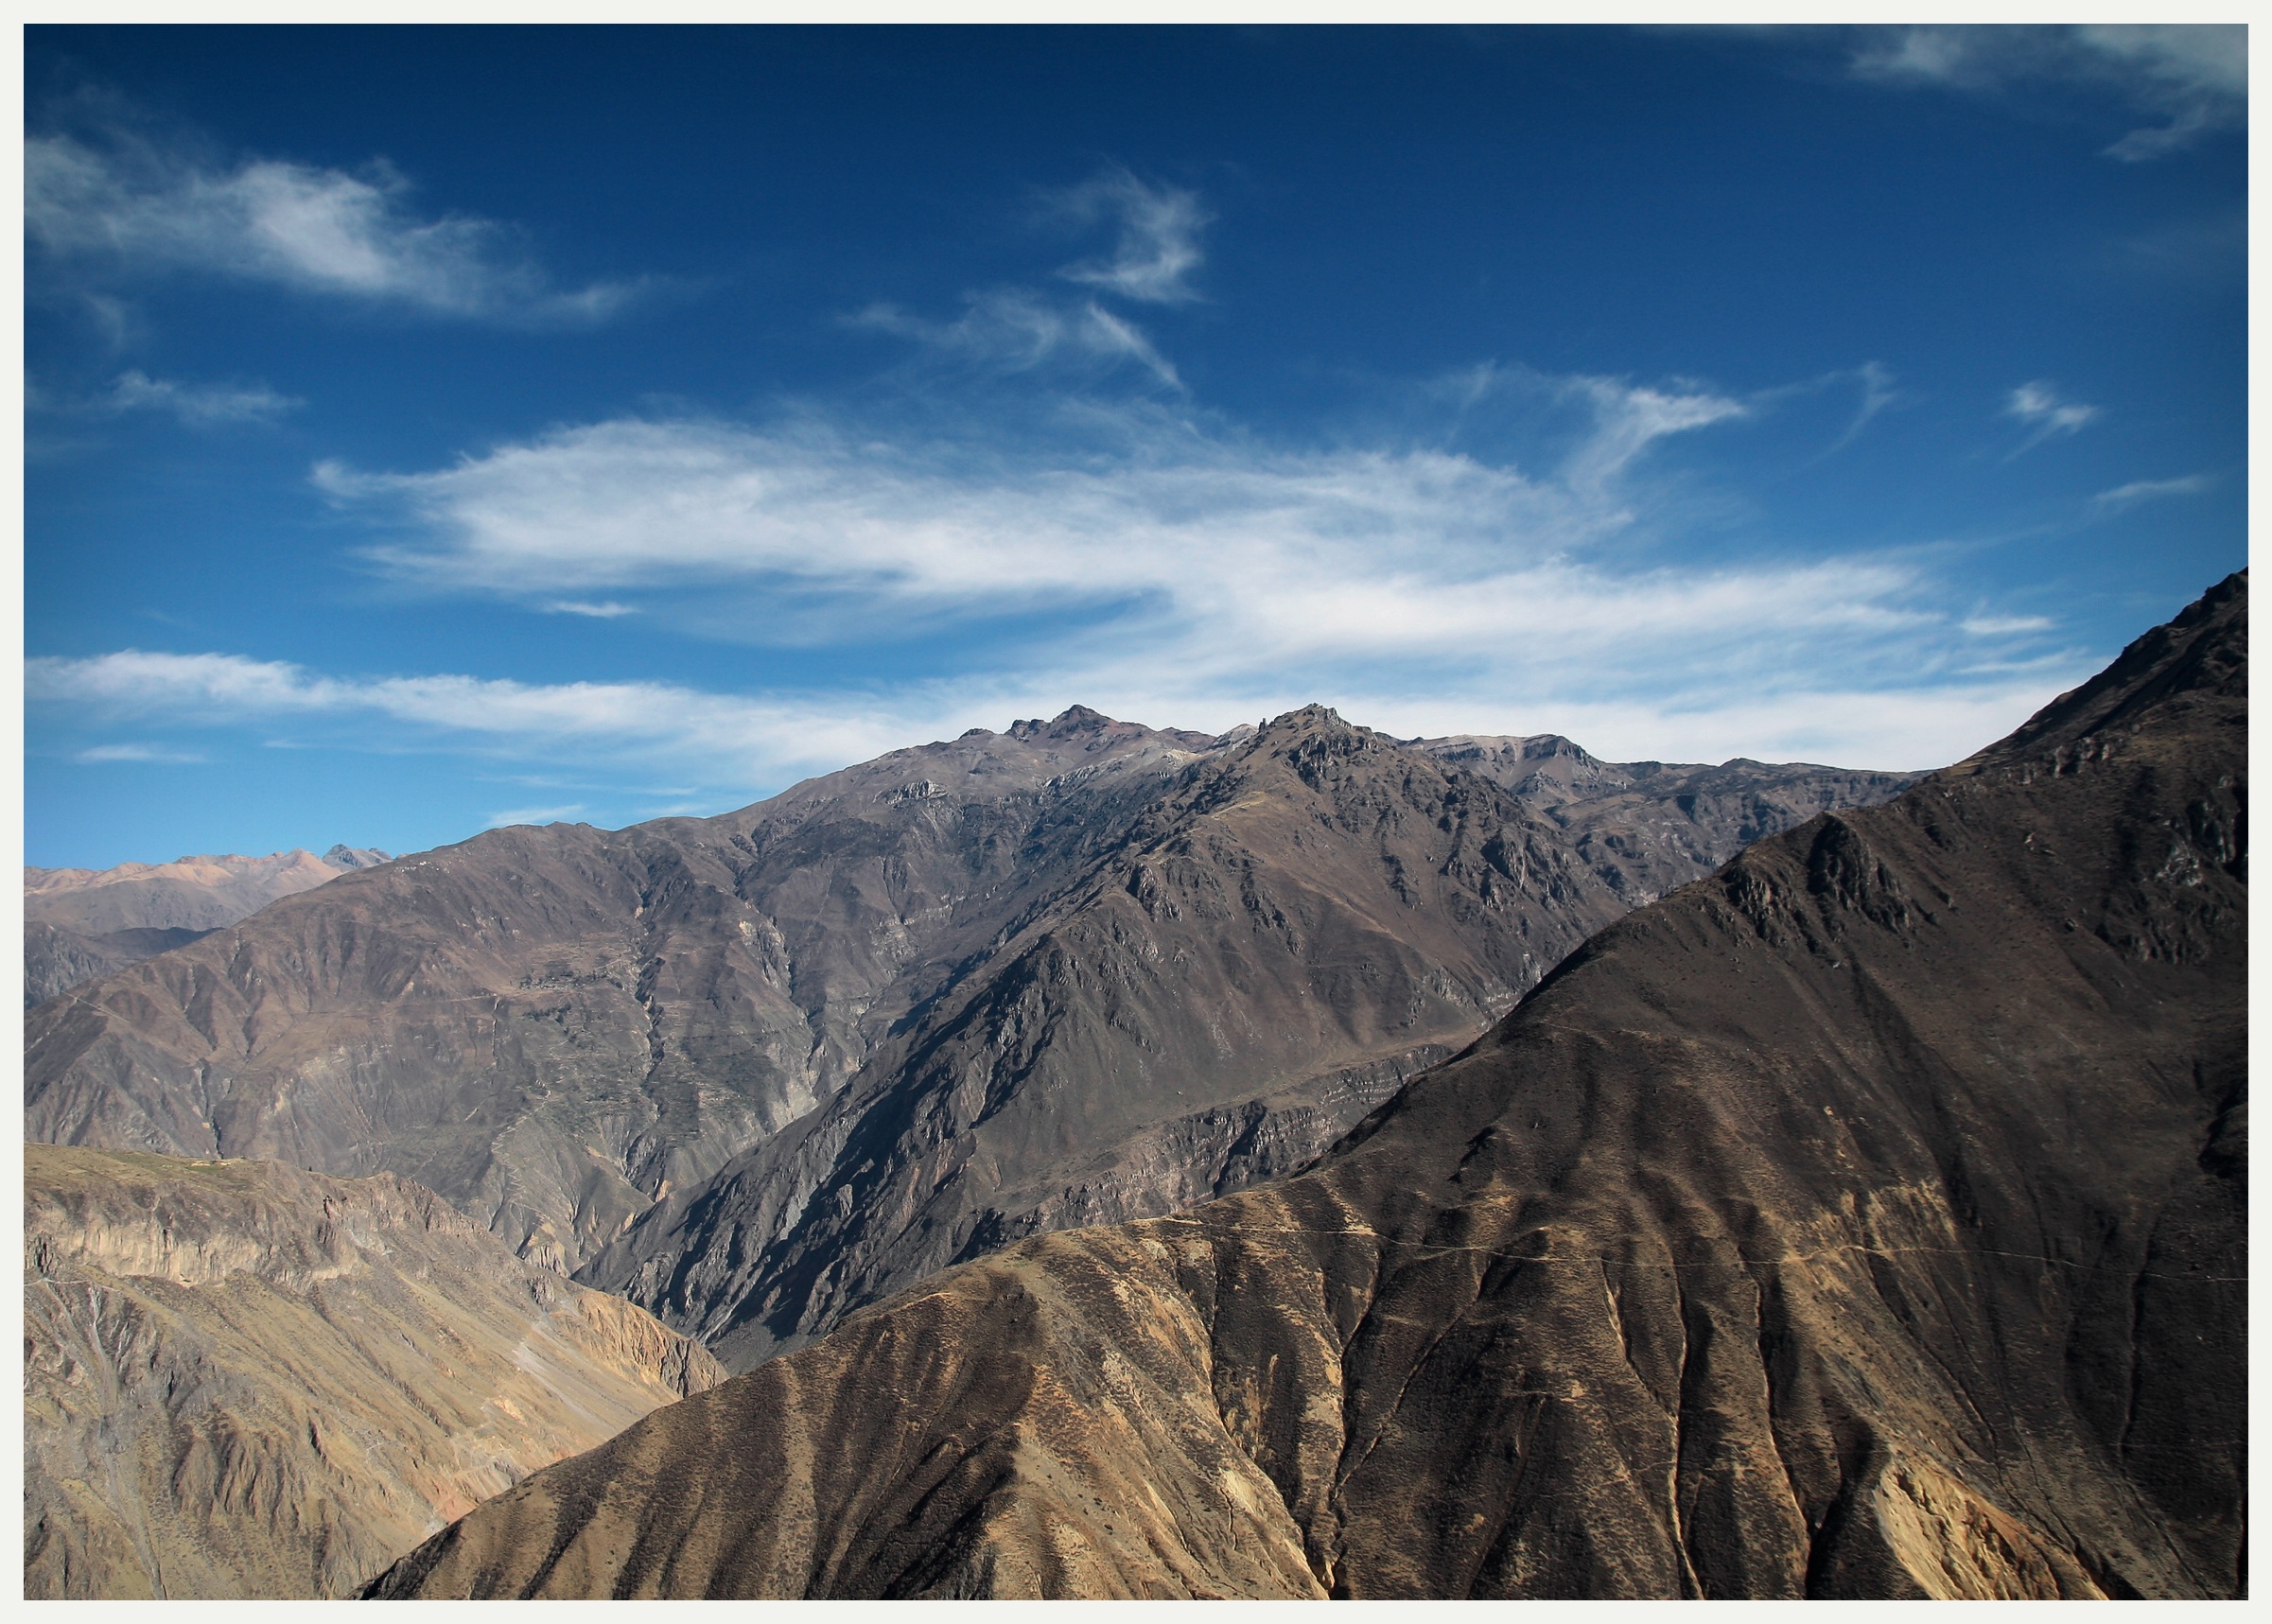
landscape, wilderness, mountain, sky, valley, mountain range, panorama, canyon, terrain, national park, ridge, summit, peru, tour, geology, trekking, mountains, badlands, plateau, south america, fell, landform, mountain pass, colca, geographical feature, mountainous landforms